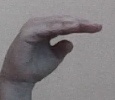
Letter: jeem